William Haynes (comedian)

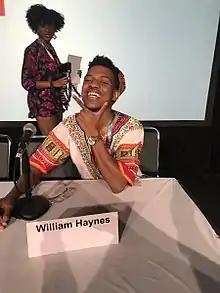
Haynes at VidCon 2017

William Washington James Haynes (born October 2, 1993) is an American YouTube and TV personality, rapper, and podcast host. Haynes was a personality on "SourceFed", "SourceFedNERD," and "People Be Like", a Haynes-centric channel from "SourceFed" where he hosts "People Be Like", "Deep Dive", and "Politics Be Like". On his personal channel, "WilliamHaynesTV," he hosts a variety comedy-based videos. Haynes hosted the HeadGum network podcast, "She Didn't Text Back," alongside musician-rapper Daren Vongirdner (aka DVG). In July 2017, Haynes premiered as a host on Disney XD's "The IGN Show".